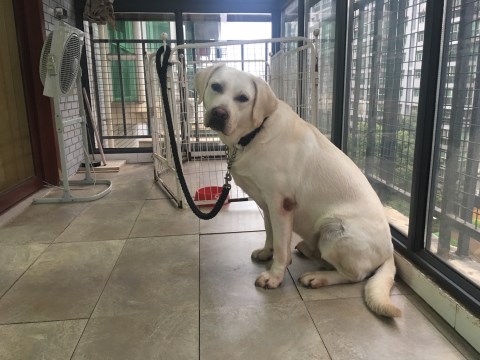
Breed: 3580-n000122-Labrador_retriever